Newcastle railway station

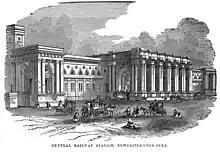
The exterior of the station in 1867.

Dobson produced general plans for the station, now being referred to as the "Central station", on a broad curve to front Neville Street so as to accommodate the alignment of the approaching railways at east and west. It was to a "Romano-Italien design with ornamental work of the Doric order". Two through platform lines were shown, with three west end bays and two at the east end. There were to be three train shed roofs with spans of . Extensive offices as well as refreshment facilities were shown, and there was to be a covered carriage drive on the Neville Street side extending from the porte-cochère at each end.